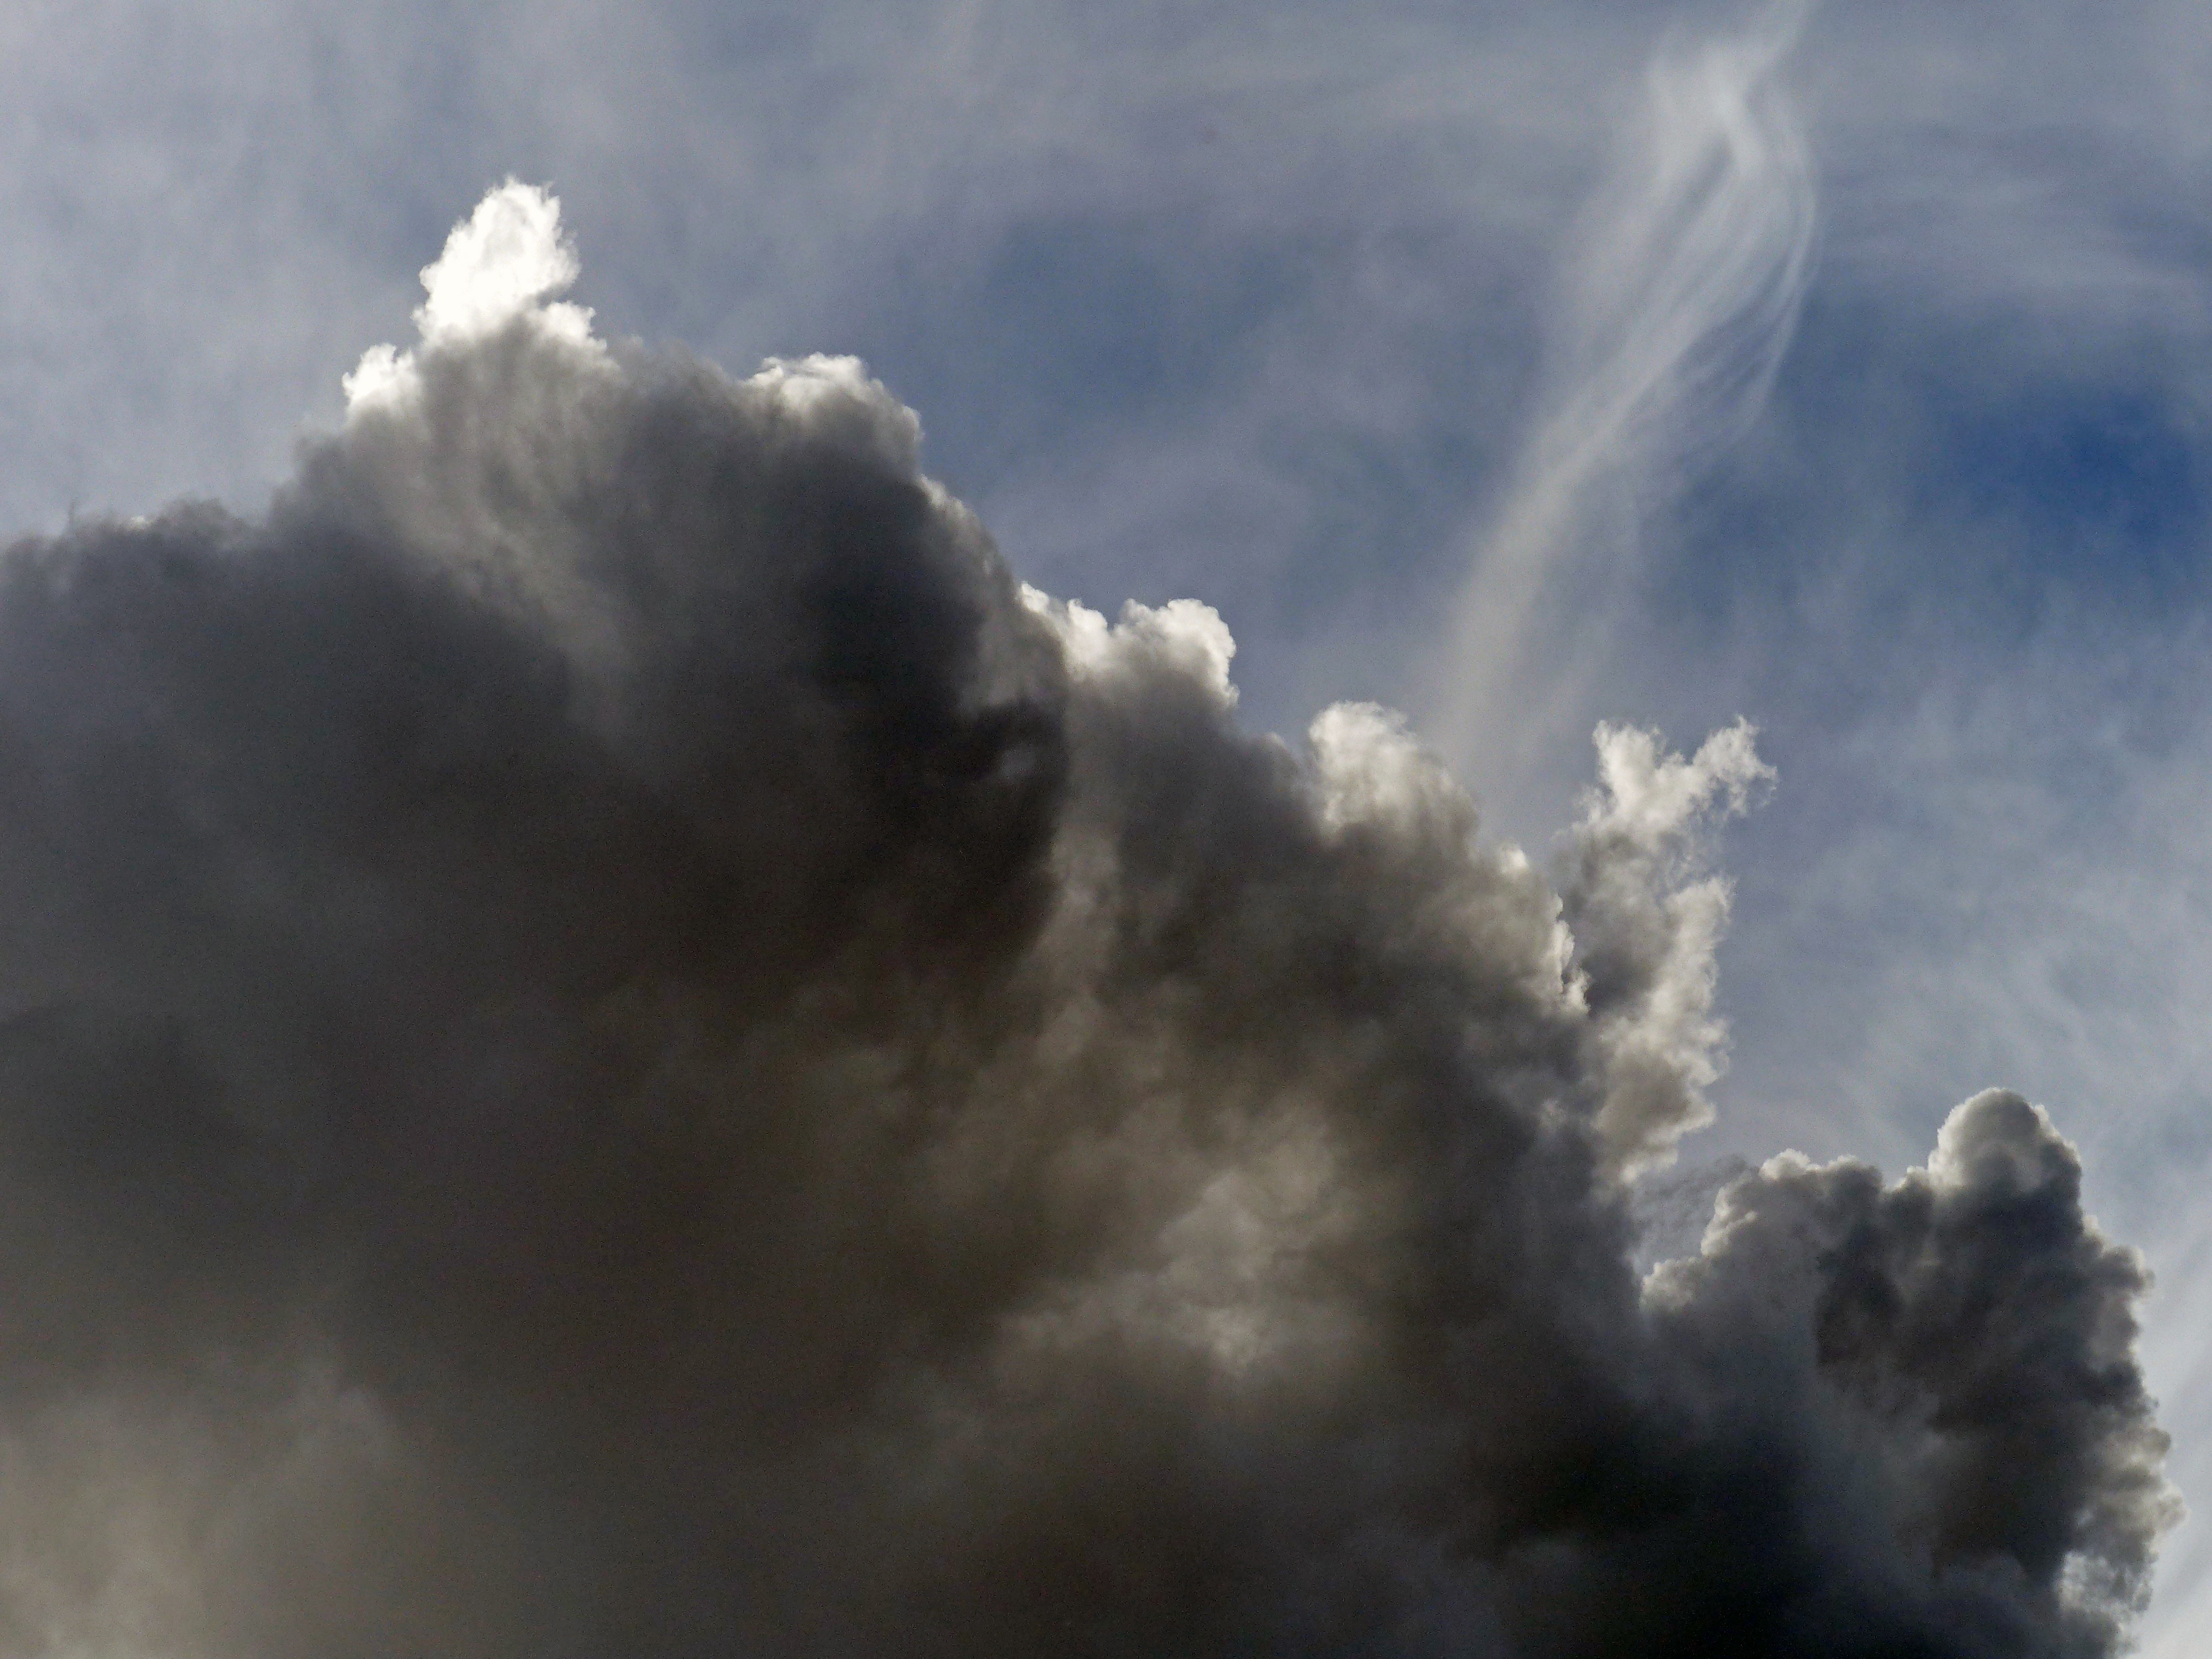
light, cloud, sky, sunlight, view, atmosphere, smoke, dark, scenic, natural, weather, cumulus, season, clouds, thunderstorm, scene, meteorological phenomenon, atmospheric phenomenon, atmosphere of earth, geological phenomenon